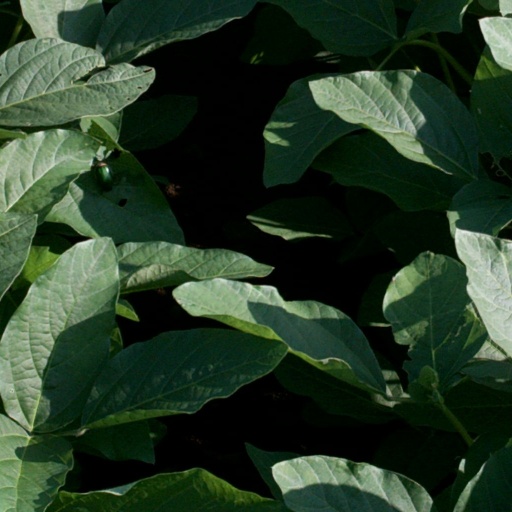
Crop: soybean